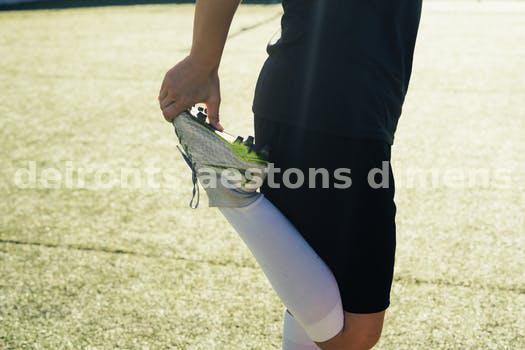
Label: Watermark